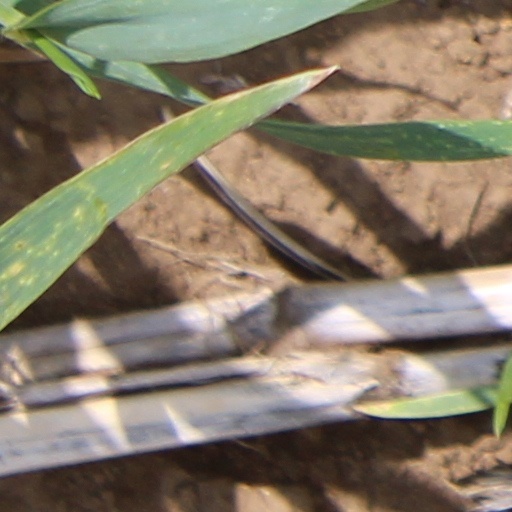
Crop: wheat